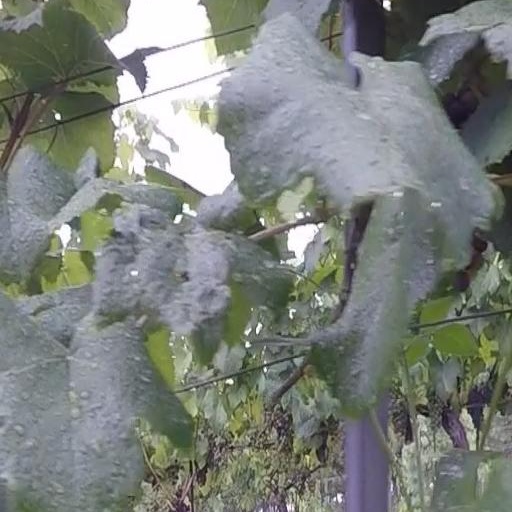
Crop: grape